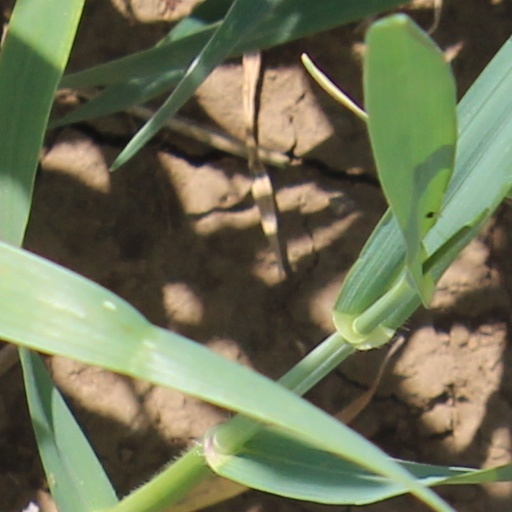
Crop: wheat